Théâtre Lyrique

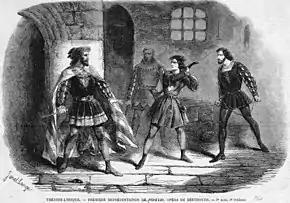
The last act of "Fidelio" at the Théâtre Lyrique

Gounod's opera was followed on 24 March by the premiere of Théophile Semet's five-act opéra comique "Gil Blas" with a libretto by Jules Barbier and Michel Carré based on Alain-René Lesage's novel "Gil Blas de Santillane". Delphine Ugalde starred in the title role and her presence probably accounted for its relatively long run of 61 performances. "The Musical World" (14 April 1860) wrote that Ugalde "fills the role of the hero to the great delight of the public, for whatever charm may now and then be found wanting in her voice she supplies by her animated acting [...] nothing is equal to the song she sings before the door of the inn where the villagers are feasting, accompanying herself with a mandoline. He [Gil Blas] is expressing the hunger he feels, and when they will not listen to him he changes his tone to diabolical menaces. The air was rapturously encored." Albert Lasalle tells us that "the 'Serenade of Gil Blas' was used on all the Barbary barrel organs [of Paris] for the next two or three years."